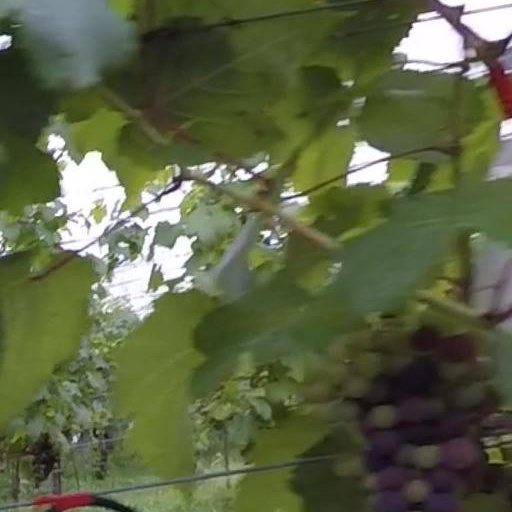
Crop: grape